Osgood Hanbury

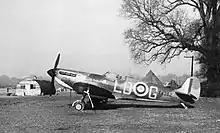
"X4382", a late production Spitfire Mk I of No. 602 Squadron flown by Pilot Officer Osgood Hanbury, Westhampnett, September 1940

Eleven days before his death, Hanbury had married Patricia Cecil Harman, daughter of Charles Cecil Harman and Muriel Kathleen Marion Huth, on 22 May 1943. She gave birth to their son, Christopher Osgood Philip Hanbury, on 16 February 1944.